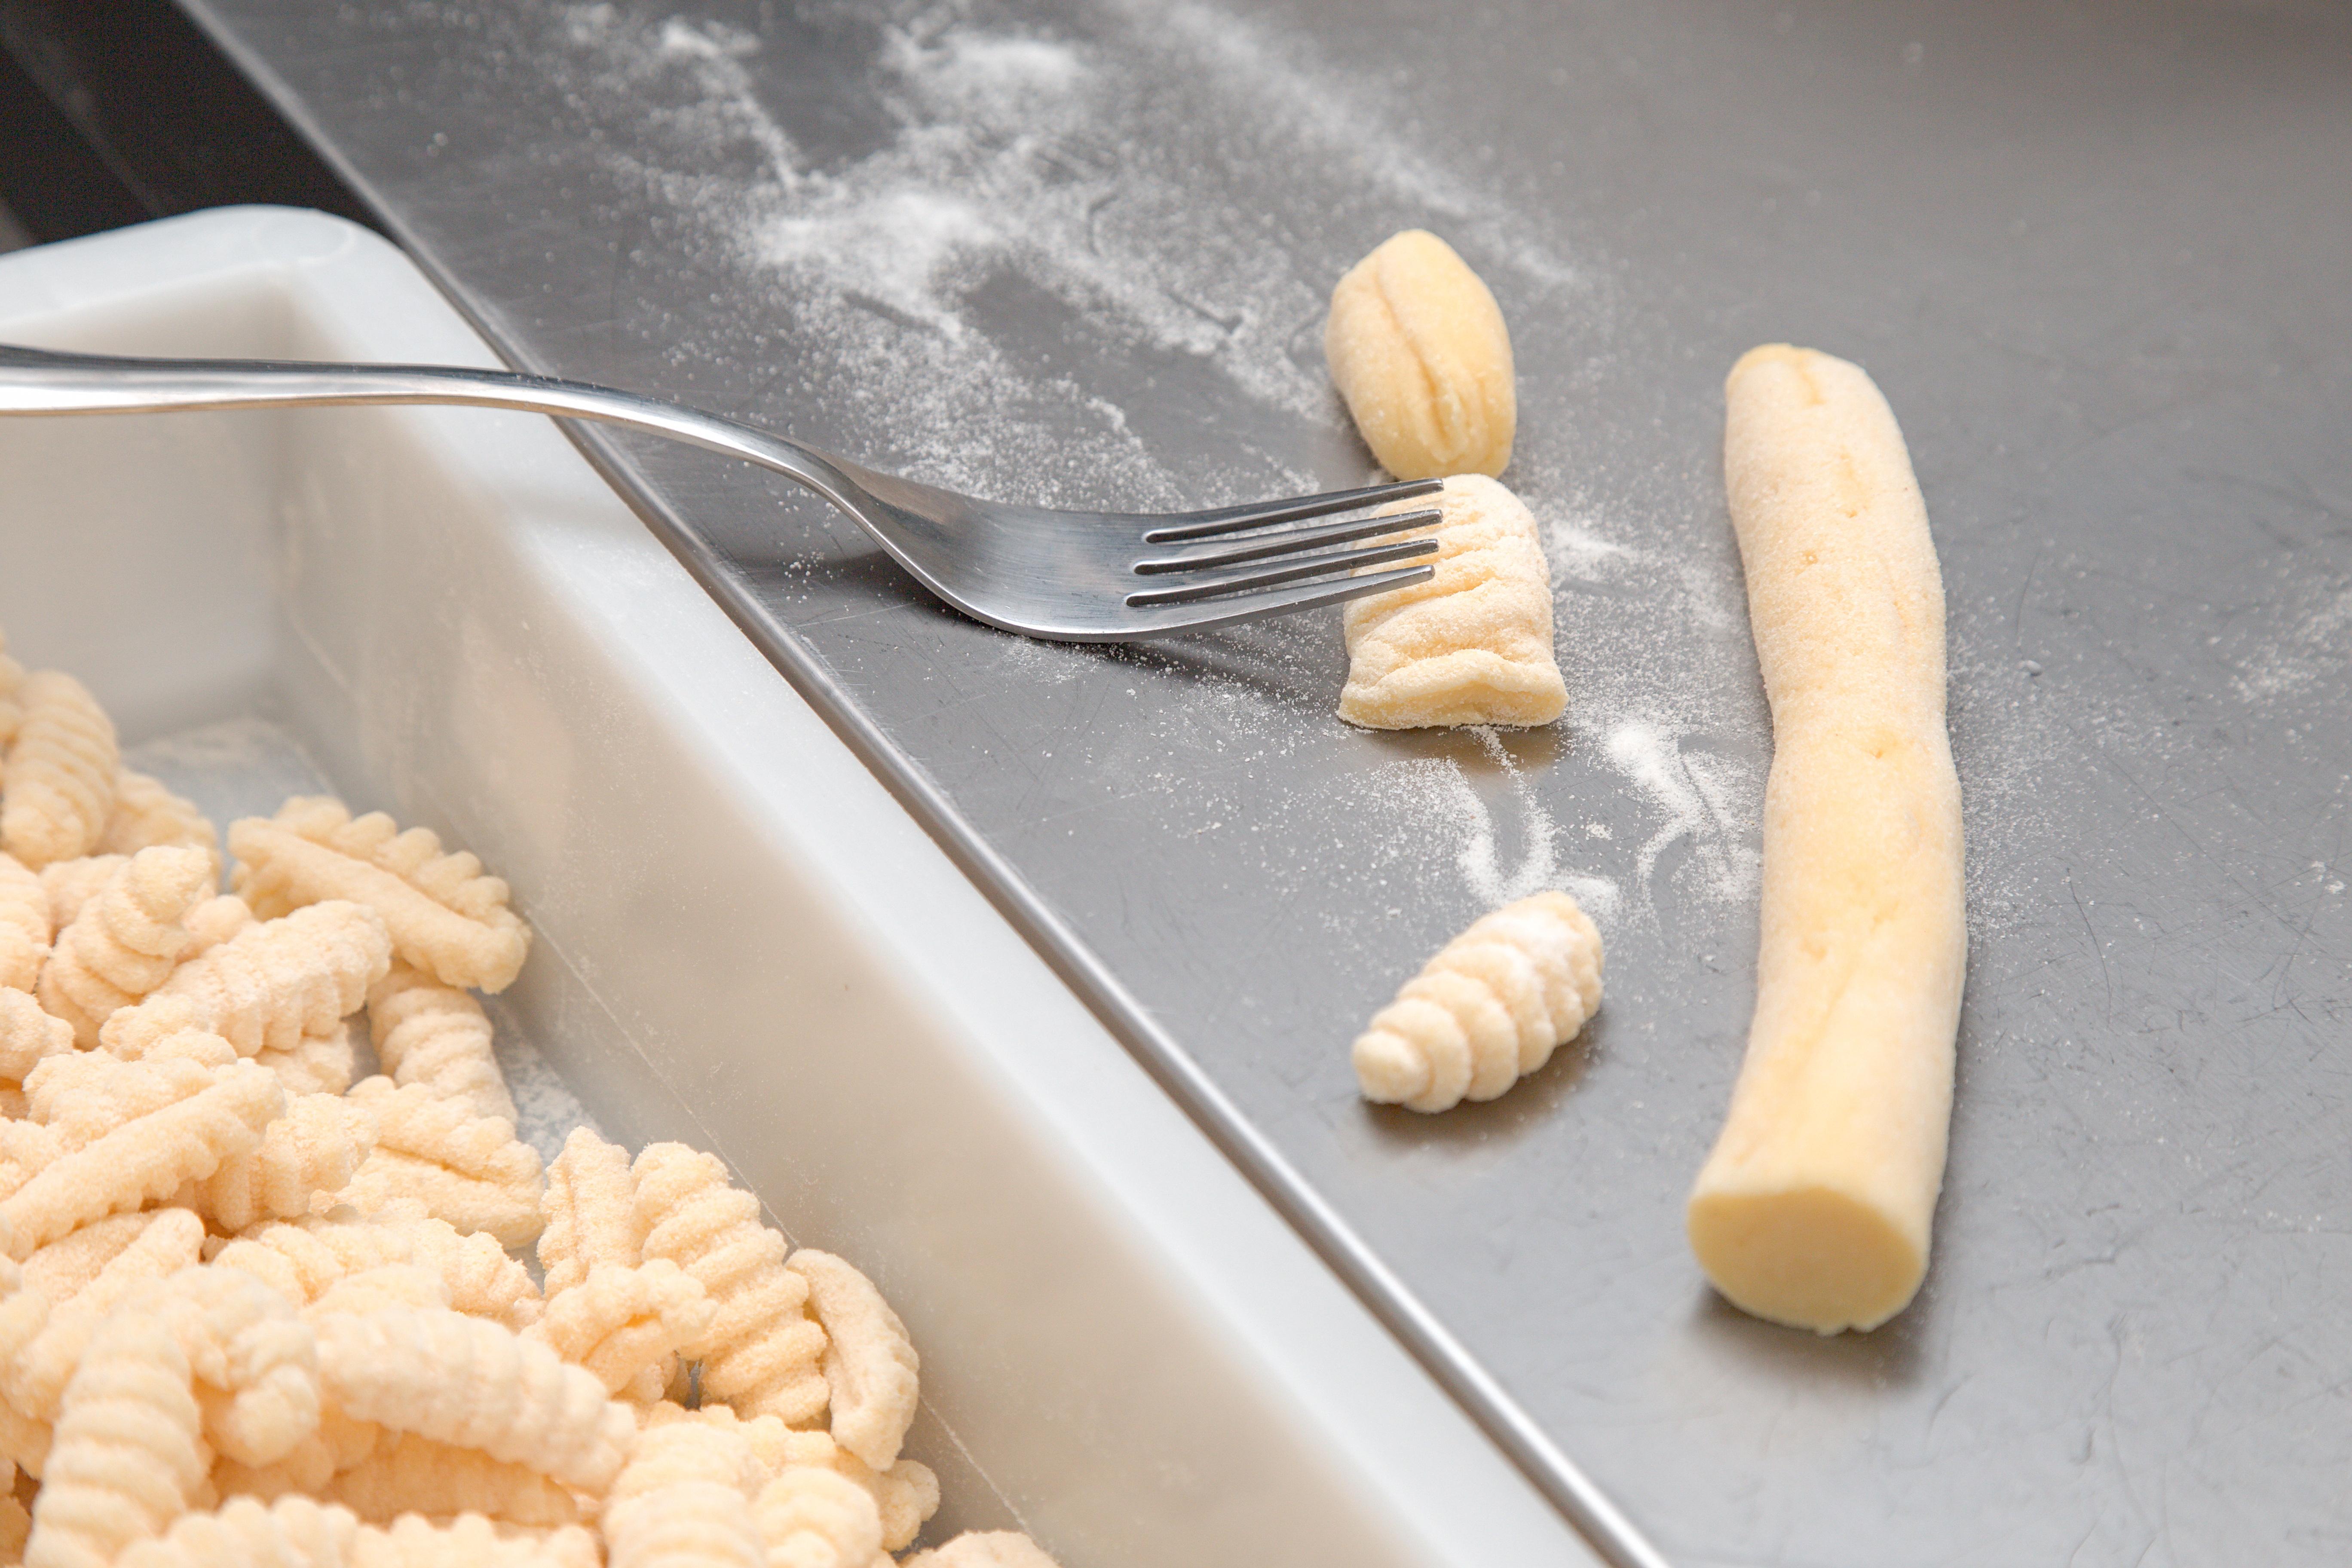
artisanal, authentic, background, cooking, culinary, domestic, flour, food, fresh, gastronomy, hand, hand made, handmade, cuisine